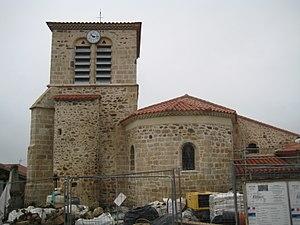
Église Saint-Julien-l'Hospitalier d'Agnat
Agnat est une commune française située dans le département de la Haute-Loire, en région Auvergne-Rhône-Alpes.
Cet article recense les monuments historiques de l'ouest de la Haute-Loire, en France.